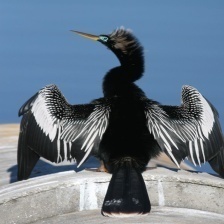
Species: ANHINGA
Scientific name: ANHINGA ANHINGA